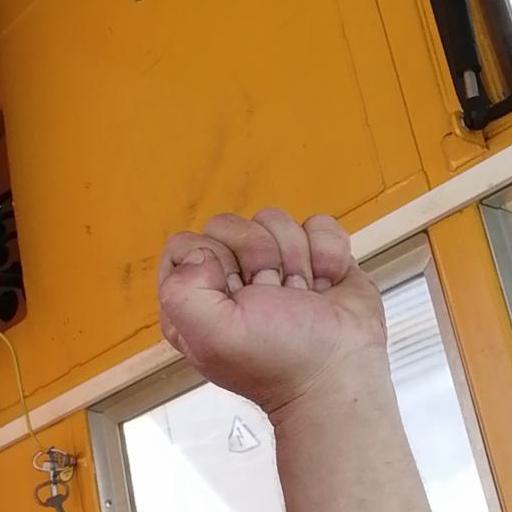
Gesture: fist